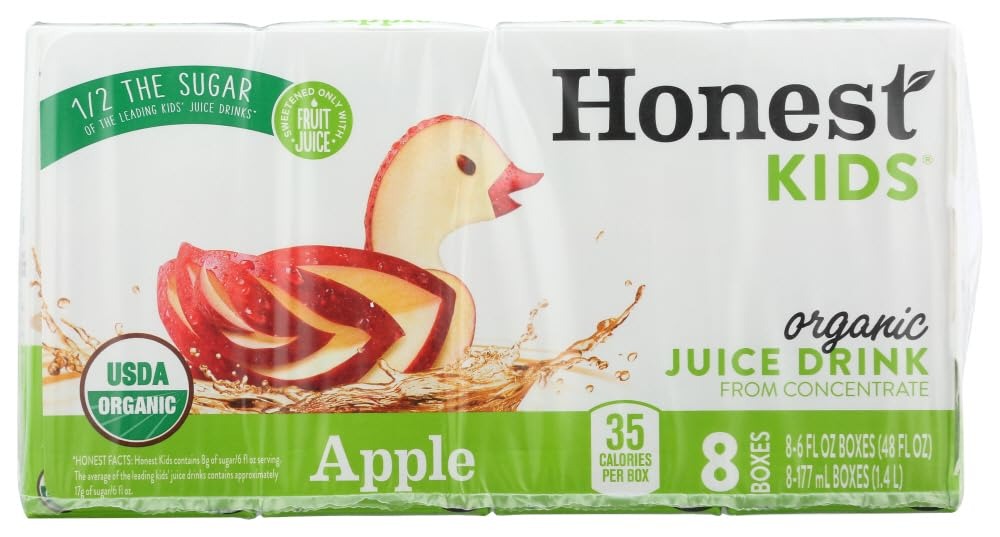
Item Name: Honest Kids Organic Apple Juice Drink - 8pk/6 Fl Oz Box (Pack of 2)2
Value: 12.0
Unit: Fl Oz

Price: 6.585